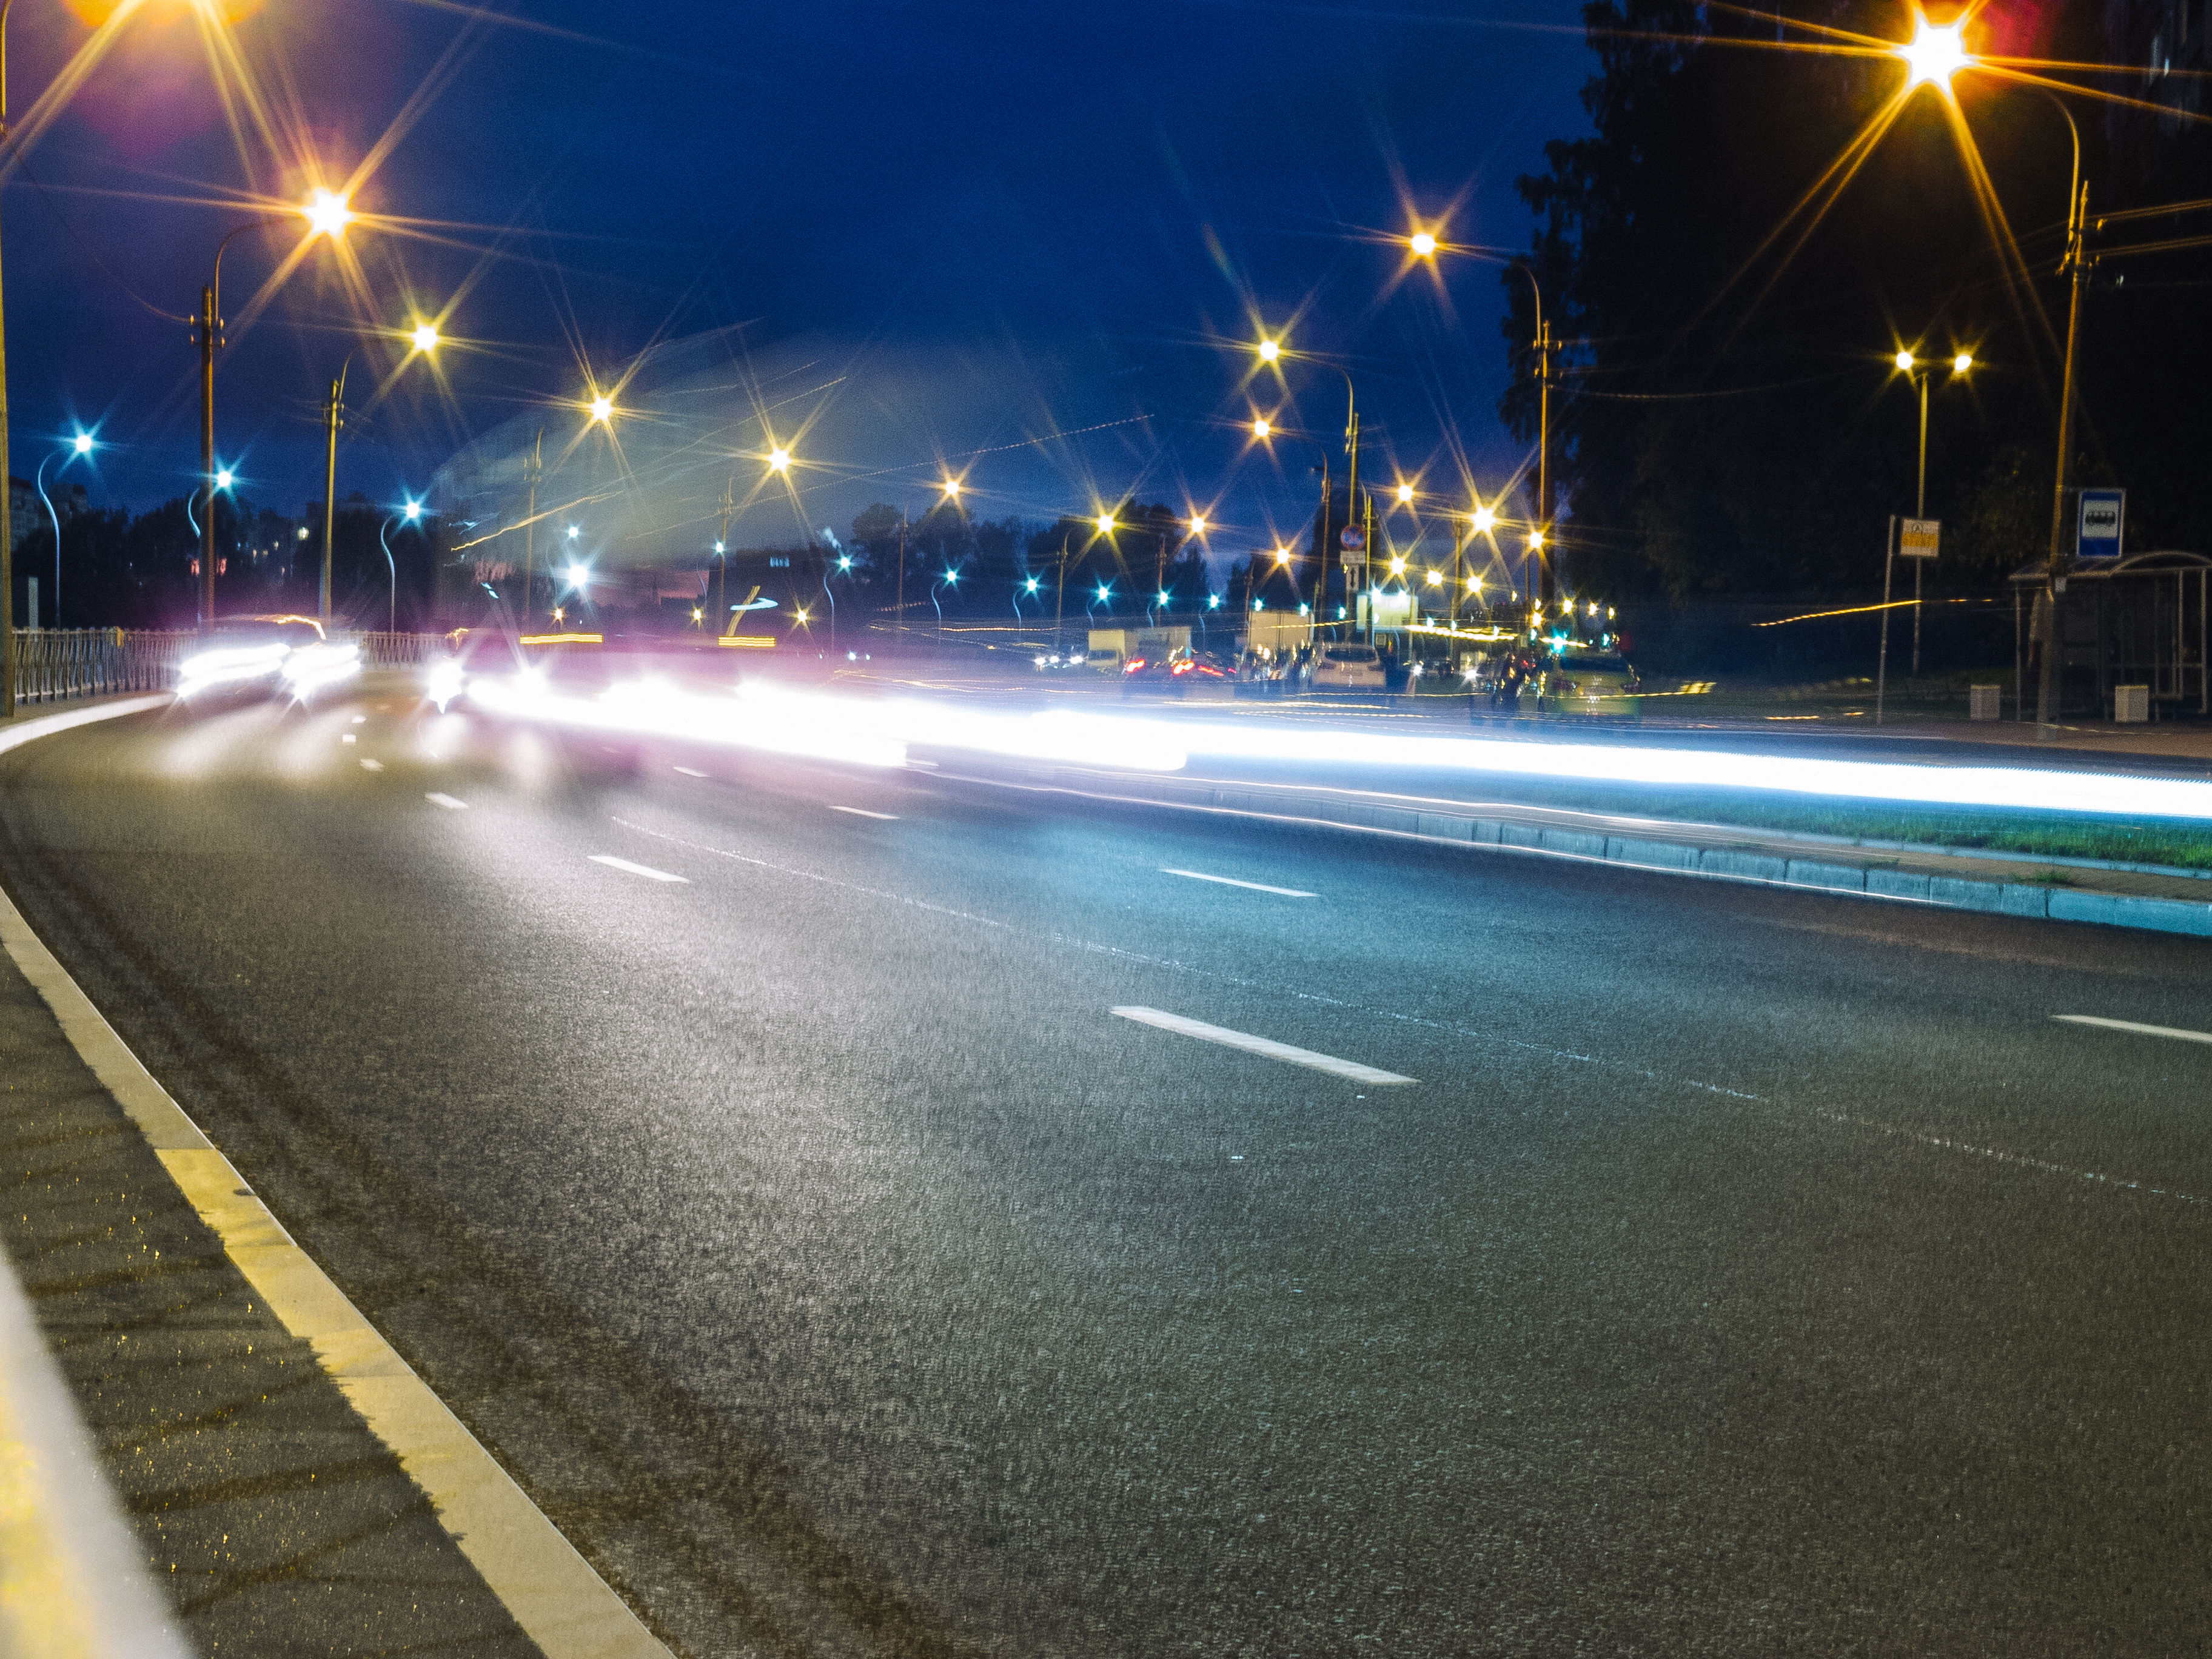
images, street light, automotive lighting, sky, light, infrastructure, road surface, asphalt, car, lighting, mode of transport, headlamp, thoroughfare, electricity, road, city, midnight, vehicle, metropolitan area, lens flare, urban area, electric blue, freeway, highway, darkness, lane, tar, street, traffic, public utility, evening, nonbuilding structure, light fixture, town, shoulder, horizon, night, intersection, signaling device, Security lighting, cityscape, transport, junction, electrical supply, auto part, landscape